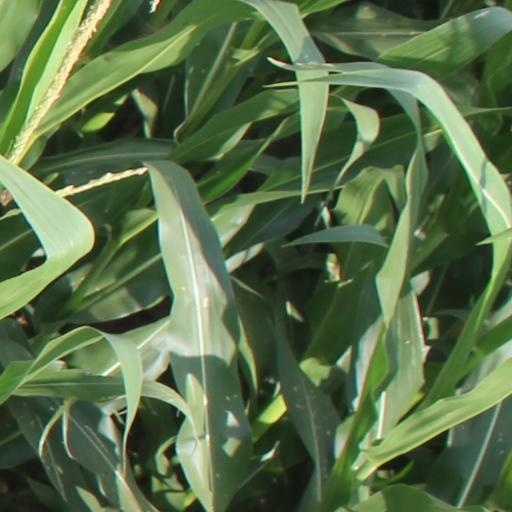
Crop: maize; corn